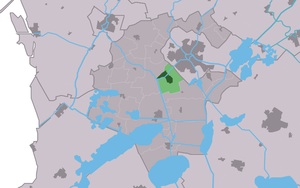
IJlst est une petite ville et localité de la commune néerlandaise de Súdwest Fryslân, dans la province de Frise. Son nom en frison est Drylts.